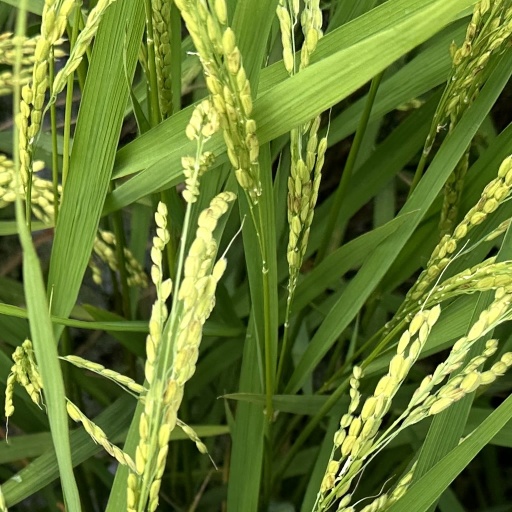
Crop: rice